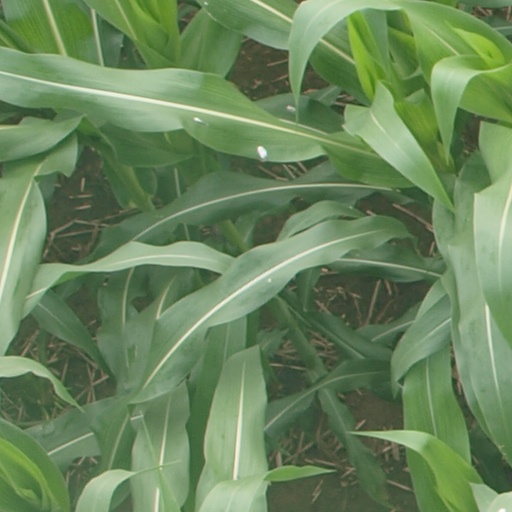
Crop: maize; corn